List of historic properties in Phoenix

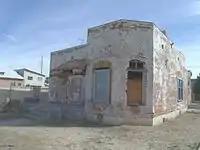
The Clinton Campbell House

According to Robert A. Melikian, author of the book "Vanishing Phoenix", Phoenix's preservation office does not have the ability to deny a demolition permit. Therefore, the owner of a property, listed either in the National Register of Historic Places or the Phoenix Historic Property Register, may demolish the historical property. Entire neighborhoods, such as Golden Gate, where members of the minority communities lived have been razed. Both the residence of former Territorial Governor Joseph Kibbey located at 1334 E. Jefferson St. which served as the home and medical practice of Dr. Winston C. Hackett, the first African-American physician in Arizona and the building located at 1342 E. Jefferson St. where Hackett founded the Booker T. Washington Memorial Hospital were demolished. The historic St. James Hotel is an example of a building listed in the National Register of Historic Places which will be demolished, despite the protests of preservation groups, to make way for a VIP parking lot for the Phoenix Suns season ticket holders. Among the properties which are listed in the National Register of Historic Places and which have been demolished are the following: